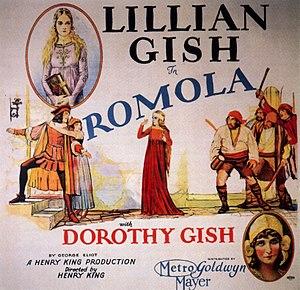
Romola est un film muet américain, réalisé par Henry King, sorti en 1924.